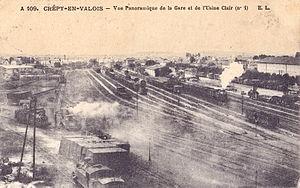
Carte postale ancienne éditée par EL, n°A109
La gare de Crépy-en-Valois est une gare ferroviaire française de la ligne de La Plaine à Hirson et Anor, située sur le territoire de la commune de Crépy-en-Valois, dans le département de l'Oise, en région Hauts-de-France.
Crépy-en-Valois est une commune française située au cœur de la vallée de l'Automne dans le département de l'Oise en région Hauts-de-France.